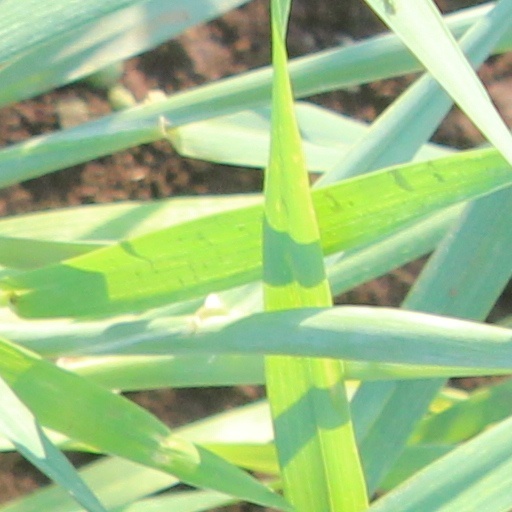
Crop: wheat